Jean-Martin Charcot

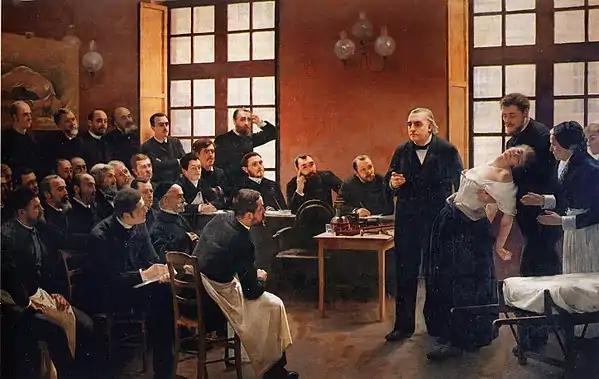
The painting "A Clinical Lesson at the Salpêtrière" by Pierre Aristide André Brouillet. This painting shows Charcot demonstrating hypnosis on a "hysterical" "Salpêtrière" patient, "Blanche" (Marie "Blanche" Wittmann), who is supported by Dr. Joseph Babiński ("rear"). Note the similarity to the illustration of opisthotonus (tetanus) on the back wall.

Charcot thought of art as a crucial tool of the clinicoanatomic method. He used photos and drawings, many made by himself or his students, in his classes and conferences. He also drew outside the neurology domain, as a personal hobby. Like Duchenne, he is considered a key figure in the incorporation of photography to the study of neurological cases.